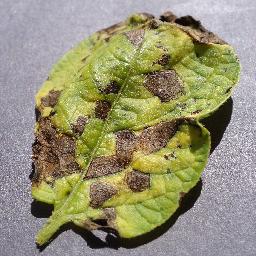
Label: Potato___Early_blight